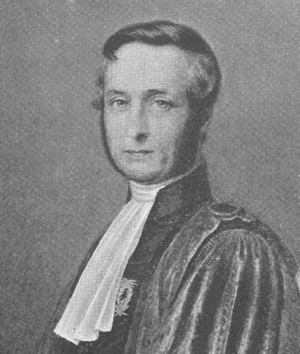
Liniscus est un genre de nématodes de la famille des Capillariidae.
Eucoleus dispar est une espèce de nématodes de la famille des Capillariidae, parasite d'oiseaux.
Eucoleus est un genre de nématodes de la famille des Capillariidae.